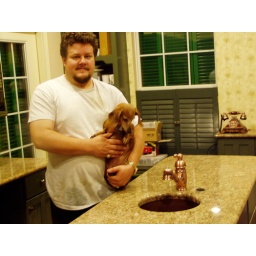
Again, more facination with the new source of running water in the house.